Melanitis leda

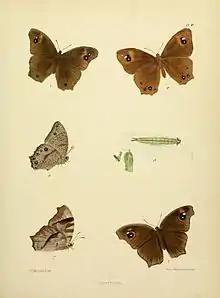
Subspecies "leda" (nominate) and "ismene", larva and pupa

Wet-season form: Forewing: apex subacute; termen slightly angulated just below apex, or straight. Upperside brown. Forewing with two large subapical black spots, each with a smaller spot outwardly of pure white inwardly bordered by a ferruginous interrupted lunule; costal margin narrowly pale. Hindwing with a dark, white-centred, fulvous-ringed ocellus subterminally in interspace two, and the apical ocellus, sometimes also others of the ocelli, on the underside, showing through.